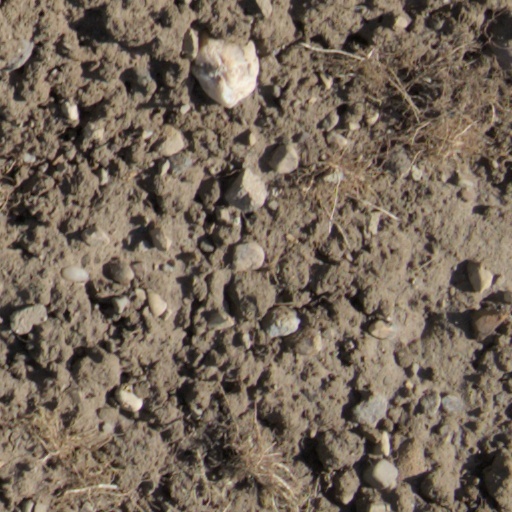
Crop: wheat